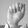
ASL letter: A